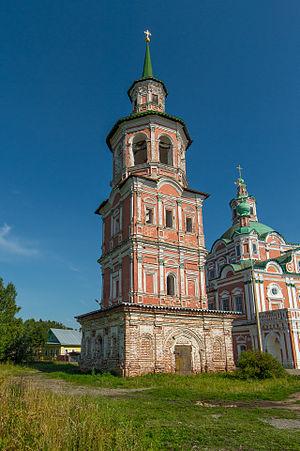
L'église Siméon-le-stylite, est un édifice religieux orthodoxe situé à Veliki Oustioug dédiée à Siméon le Stylite. Sa construction date du milieu du XVIIIᵉ siècle. L'année 1765 est parfois précisée. C'est la seule église de Veliki Oustioug dont l'architecture présente des traits caractéristiques du baroque de l'Europe occidentale. Elle est située dans la partie sud de la ville, un peu à l'écart du centre historique, sur les rives de la rivière Soukhona. Elle a été construite en plusieurs étapes dont la première a débuté en 1725. En 1757, elle est ravagée par un incendie et reconstruite grâce aux dons du marchand I. I. Kourotchkina. En 1765 on lui adjoint un clocher.